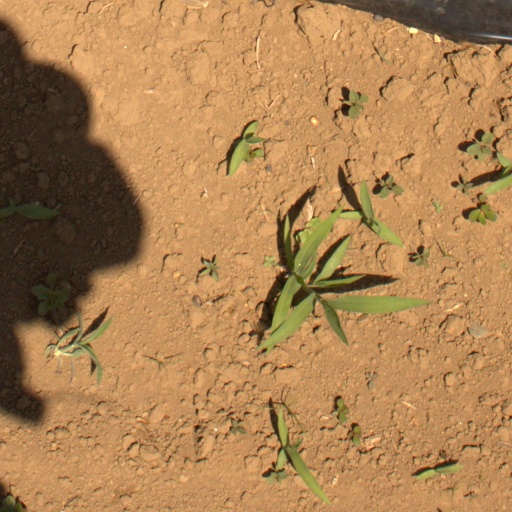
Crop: Jerusalem artichoke